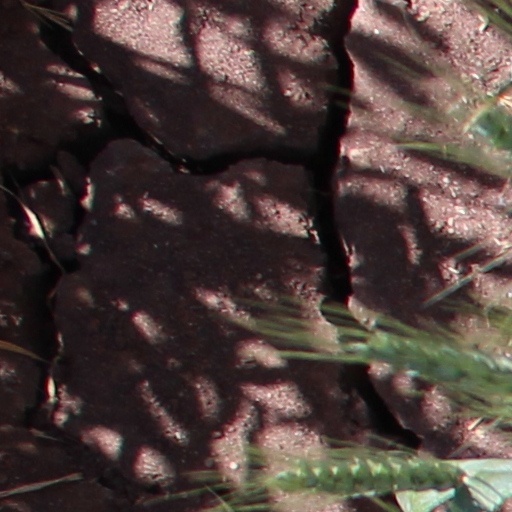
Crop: wheat